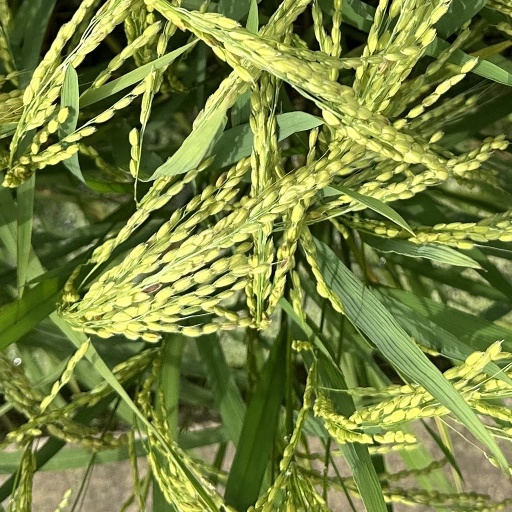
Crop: rice